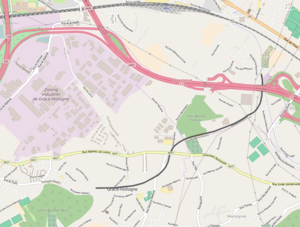
La Société anonyme des Charbonnages du Bonnier est une ancienne société d'exploitation de charbonnages de la région belge de Liège. Sa concession d'activité se situait essentiellement sur un territoire au nord-ouest du centre de la ville, sur l'actuelle commune de Grâce-Hollogne.